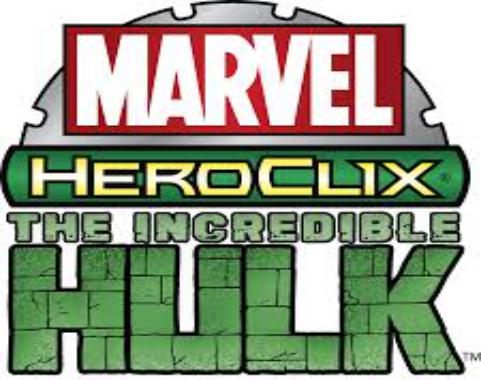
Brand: Hulk
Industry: Necessities